Hussein Kamel al-Majid

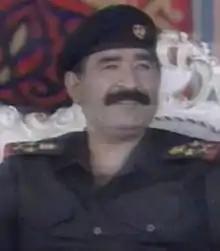
Hussein Kamel in 1995

Colonel General Hussein Kamel Hassan al-Majid (1954 – 23 February 1996) was an Iraqi military officer and the son-in-law and first cousin once removed of former Iraqi president Saddam Hussein. He defected to Jordan and assisted United Nations Special Commission (UNSCOM) and International Atomic Energy Agency (IAEA) inspection teams assigned to look for weapons of mass destruction in Iraq. He was killed the following year for betraying Saddam.